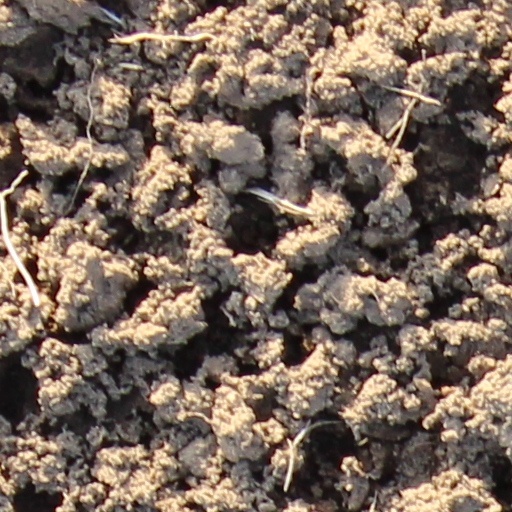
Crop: wheat